LGBTQ culture in Nashville

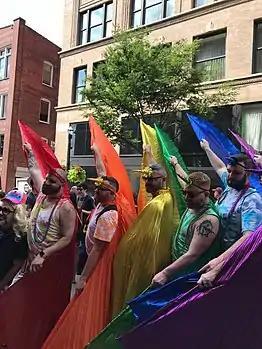
Photo taken at Nashville Pride

Each year, since 2012, The Human Rights Campaign rates cities based on five attributes that a city may or may not have, non-discrimination laws, the municipality as an employer, municipal services, law enforcement, and the city leadership's public position on LGBTQ equality. In 2019, they rated 506 cities, Nashville being one of them. Nashville scored higher than average (60 points out of 100), with 70 points out of 100. The city ranked the highest out of the eight cities that were ranked in Tennessee, which included Chattanooga, Clarksville, Franklin, Johnson City, Knoxville, Memphis, Murfreesboro, and Nashville.